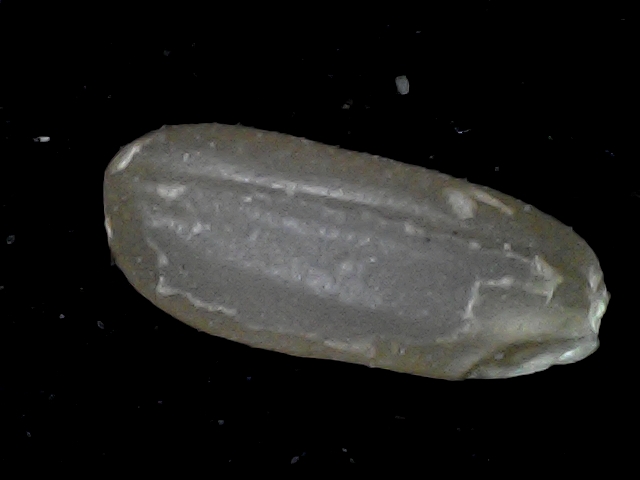
Rice variety: BD76